Tomás Yarrington

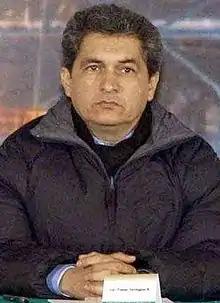

Tomás Jesús Yarrington Ruvalcaba (born 7 March 1957) is a Mexican criminal. Formerly a politician affiliated with the Institutional Revolutionary Party (PRI), he held office as the mayor of Matamoros from 1993 to 1995 and as the governor of Tamaulipas from 1999 to 2005. Yarrington sought nomination for the presidential elections for the PRI in 2005.